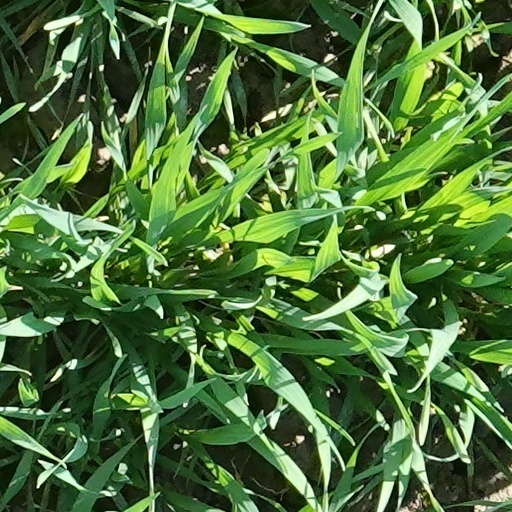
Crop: wheat